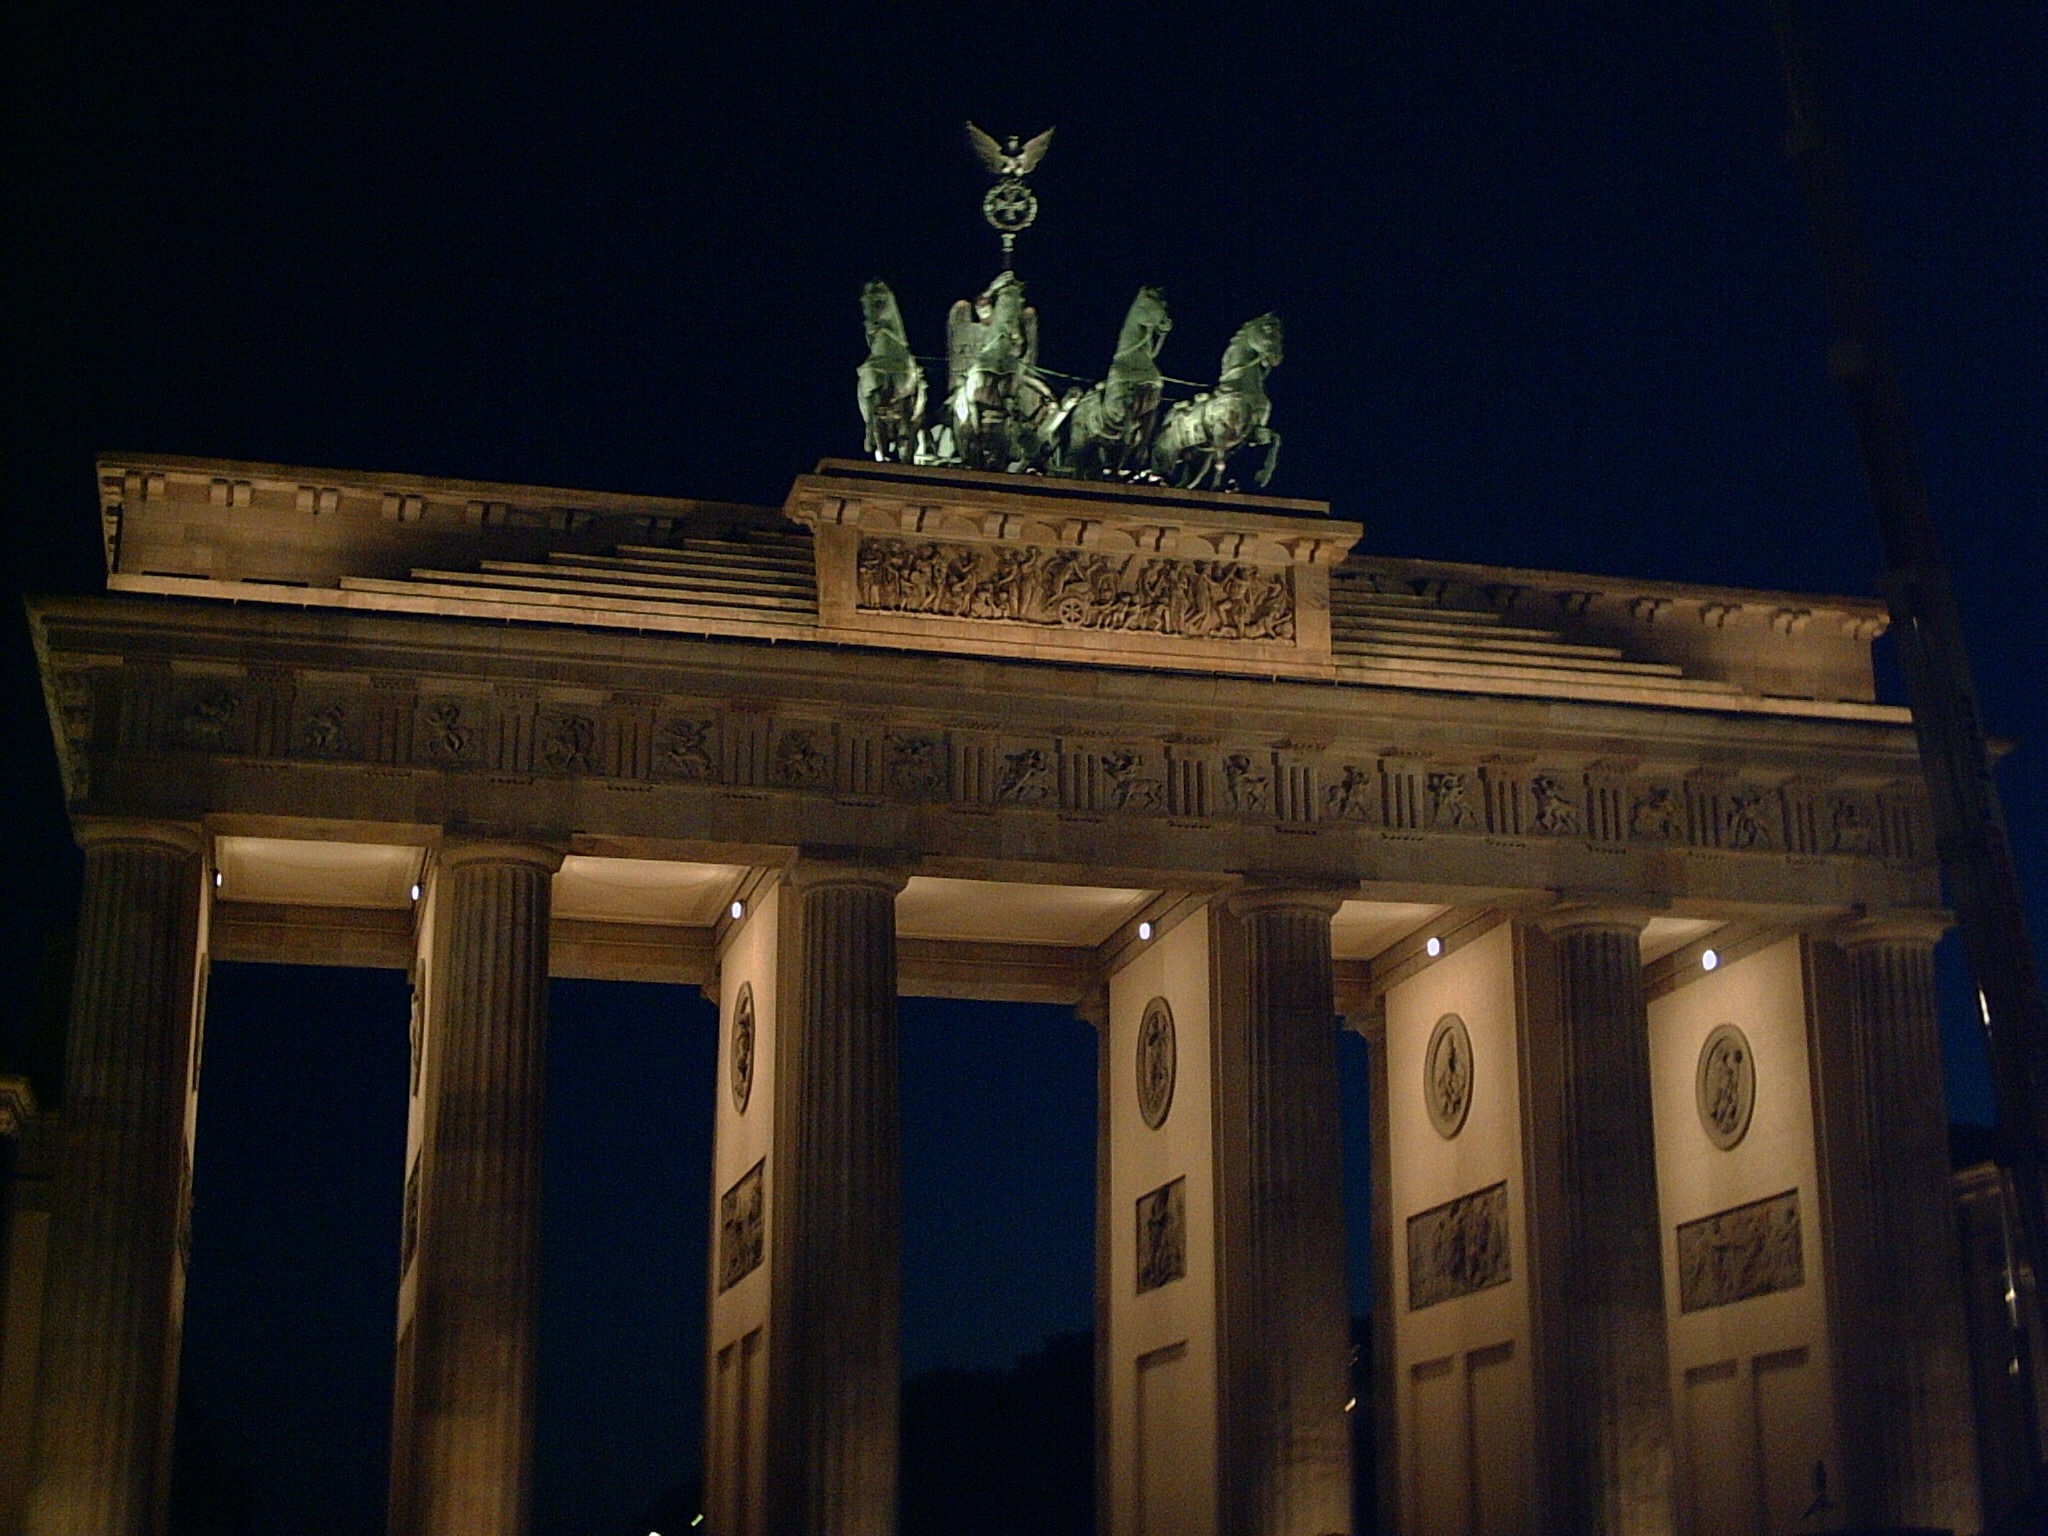
light, night, landmark, darkness, lighting, goal, berlin, shape, brandenburg, brandenburg gate, ancient history